Dom Bess

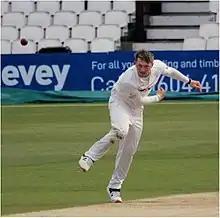
Bess in 2022

Dominic Mark Bess (born 22 July 1997) is an English professional cricketer who has played internationally for the England Test cricket team. In domestic cricket, he represents Yorkshire, having previously played for Somerset. Bess made his Test debut in 2018. He plays as a right-handed all-rounder, bowling off break.